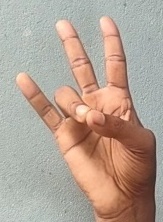
ASL sign: 7